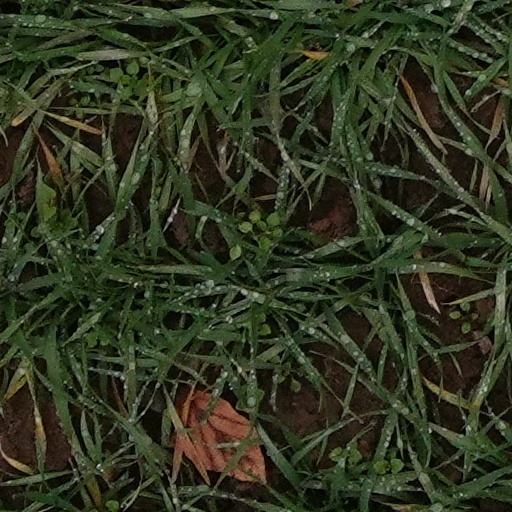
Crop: wheat